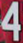
Number: 4